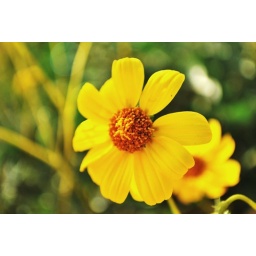
The entire mountain was covered in yellow flowers like this. I am going back again tomorrow.